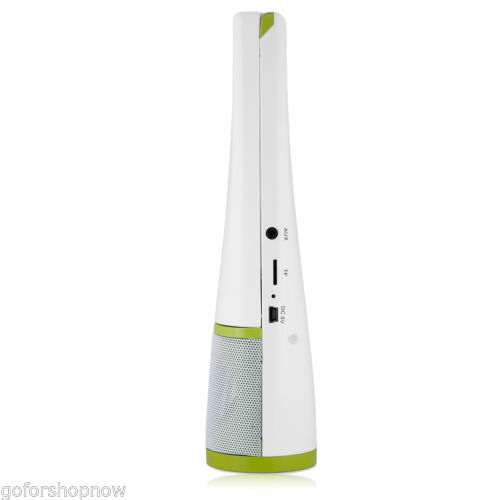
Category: lamp